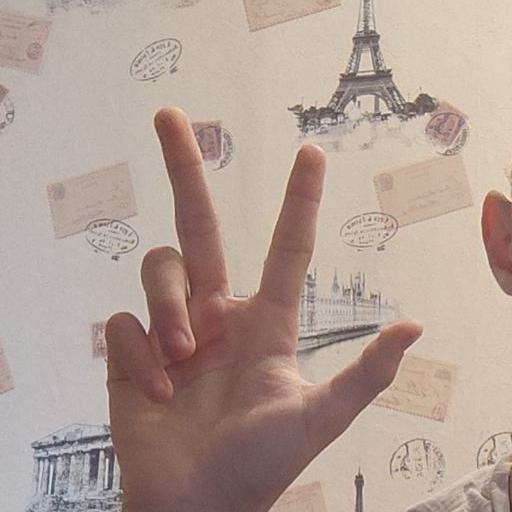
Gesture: three2